Dar Moqri

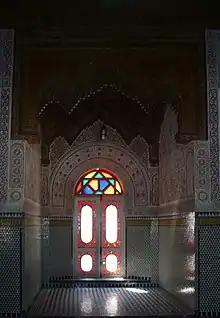
Ornate room in the Riad Driss Moqri, the mansion of Muhammad al-Moqri's brother, located further north from Dar Moqri

The Moqri family was a wealthy family of merchant origin which rose to prominence within the royal government (or "makhzen"). They originated from Tlemcen, Algeria, and immigrated to Morocco at the beginning of the 19th century under their patriarch Abu Abdallah Muhammad al-Akhal, settling in Fez in 1805. He had three sons who each led a major branch of the family afterwards. One of them, Haj Abdesalam al-Moqri, rose to prominent positions under Sultan Moulay Hassan. He first worked as an "amin" (magistrate or secretary) working at the Funduq el-Jild under the direction of the secretary of the treasury at the time, Haj Bel-Madani Bennis. It was around this time that he started building his palace, Dar Moqri. Historical documents of the house's floor plan indicate that it existed or was being built in 1880. He later became the secretary of finance ("amin al-mustafad") in Dar Adiyil (the state treasury at the time) and then the secretary of royal constructions ("amin bina' malaki"). As secretary of royal constructions, he was charged by Moulay Hassan to oversee the construction of the Dar al-Makina and of the Dar Batha and Dar al-Baida Palaces. He was also charged in 1889 with resolving issues with the water supply of the Oued Fes. These responsibilities gave him considerable prestige and importance which afforded him the ability to build a great mansion for himself. The size and richness of the residence reflects his family's wealth at the time. An inscription in the house records the date 1901-02, which probably indicates a major renovation at this time.